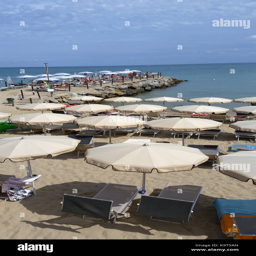
many umbrellas on the beach .